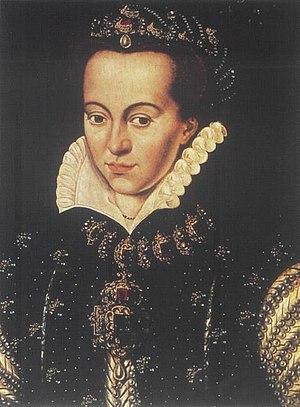
Guillaume de Nassau, prince d'Orange, comte de Nassau, dit également Guillaume le Taciturne est né le 24 avril 1533 à Dillenburg et mort au Prinsenhof de Delft le 10 juillet 1584, assassiné par Balthazar Gérard. Sa dépouille repose dans la Nieuwe Kerk de Delft. Il fut prince d'Orange, comte de Nassau à partir de 1544, puis de Katzenelbogen, de Vianden, burgrave d'Anvers, stathouder de Hollande, de Voorne, de Zélande, de Frise occidentale et d'Utrecht à partir de 1559, gouvernant un territoire partagé actuellement entre la Belgique et les Pays-Bas.